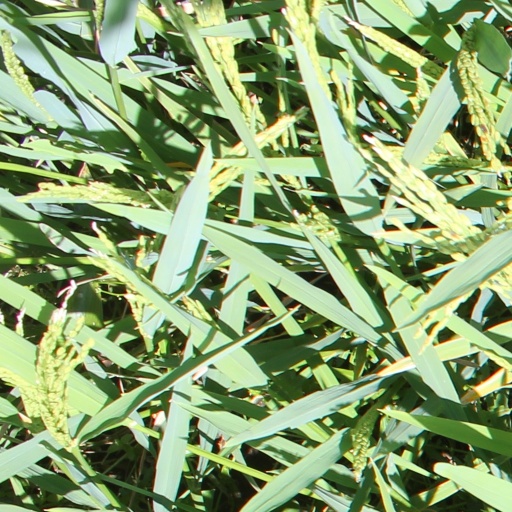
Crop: rice